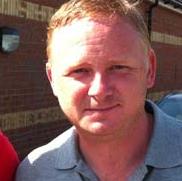
Age: 42